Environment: real
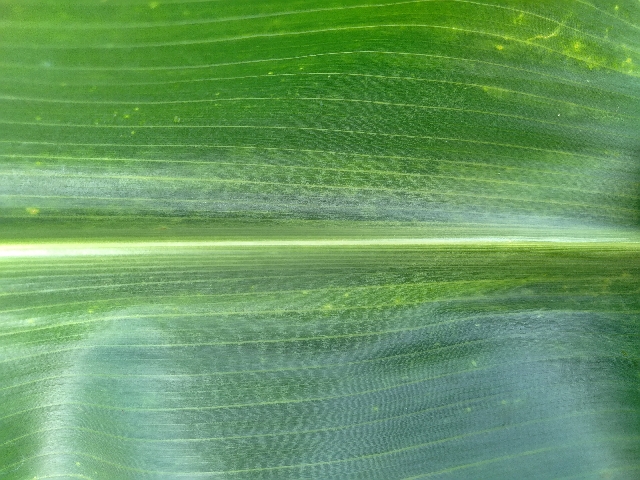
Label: lethal_necrosis